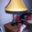
Label: lamp